Saint John General Hospital

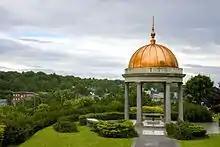
The dome of the former Saint John General Hospital

The hospital's dome survived the demolition intact and was pulled from the rubble. It now forms the roof of a gazebo in a small Saint John park, located near Garden Street.